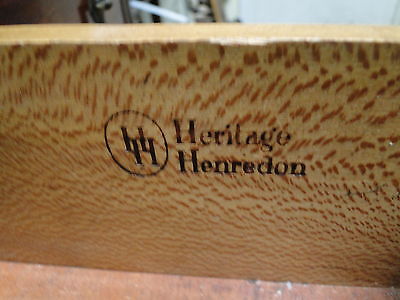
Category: cabinet